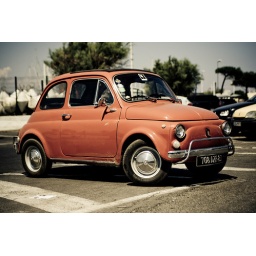
Not all of the cars in St. Tropez are supercars :)I really like this cute Fiat 500.